Ger C. Bout

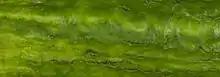
Reds and Greens (2014)

Bout gradually found that the images he presented played an essential role in his projects. With just a few images and hardly any explanation, the proposals he submitted were met with enthusiasm wherever he went, even by people he had never met before. He created new buildings – new installations – and in that way, also new images. Some projects existed for only 24 hours, while others seem to stay forever.